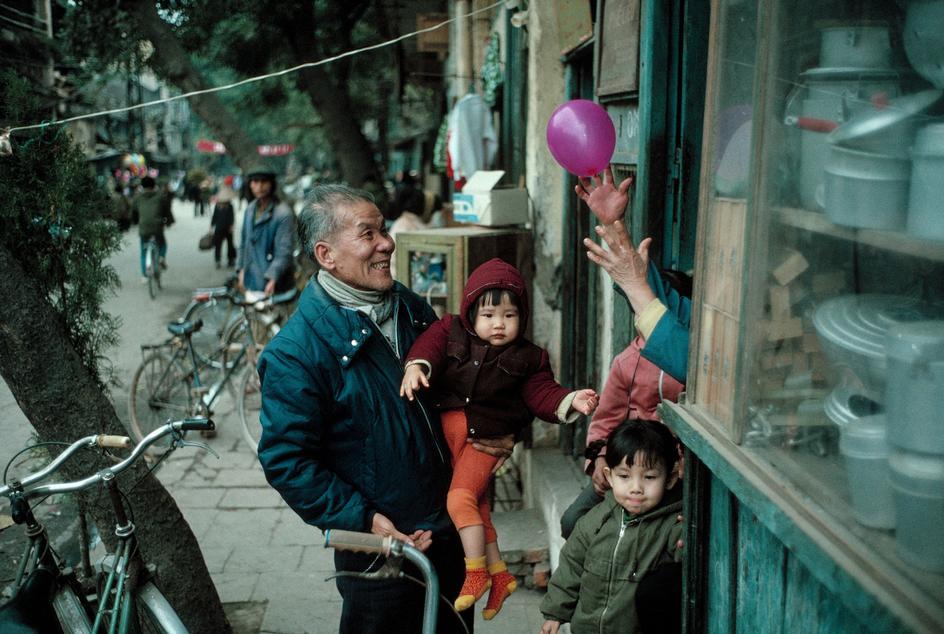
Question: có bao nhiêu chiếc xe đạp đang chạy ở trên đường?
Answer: một chiếc